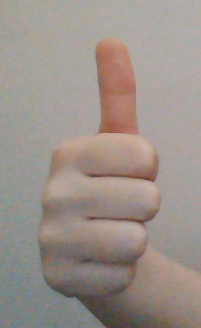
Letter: aleff